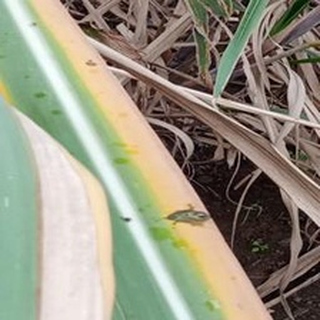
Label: sugarcane_yellow_leaf_disease